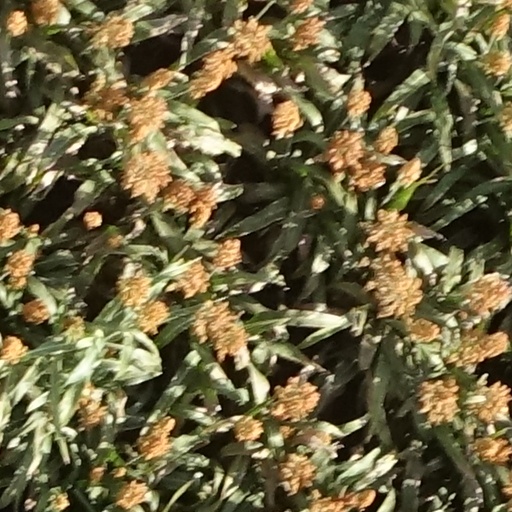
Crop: sorghum